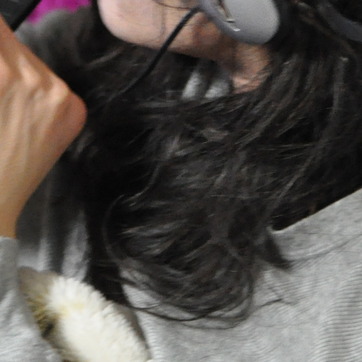
Material: hair